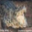
Label: crocodile